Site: brandenburg
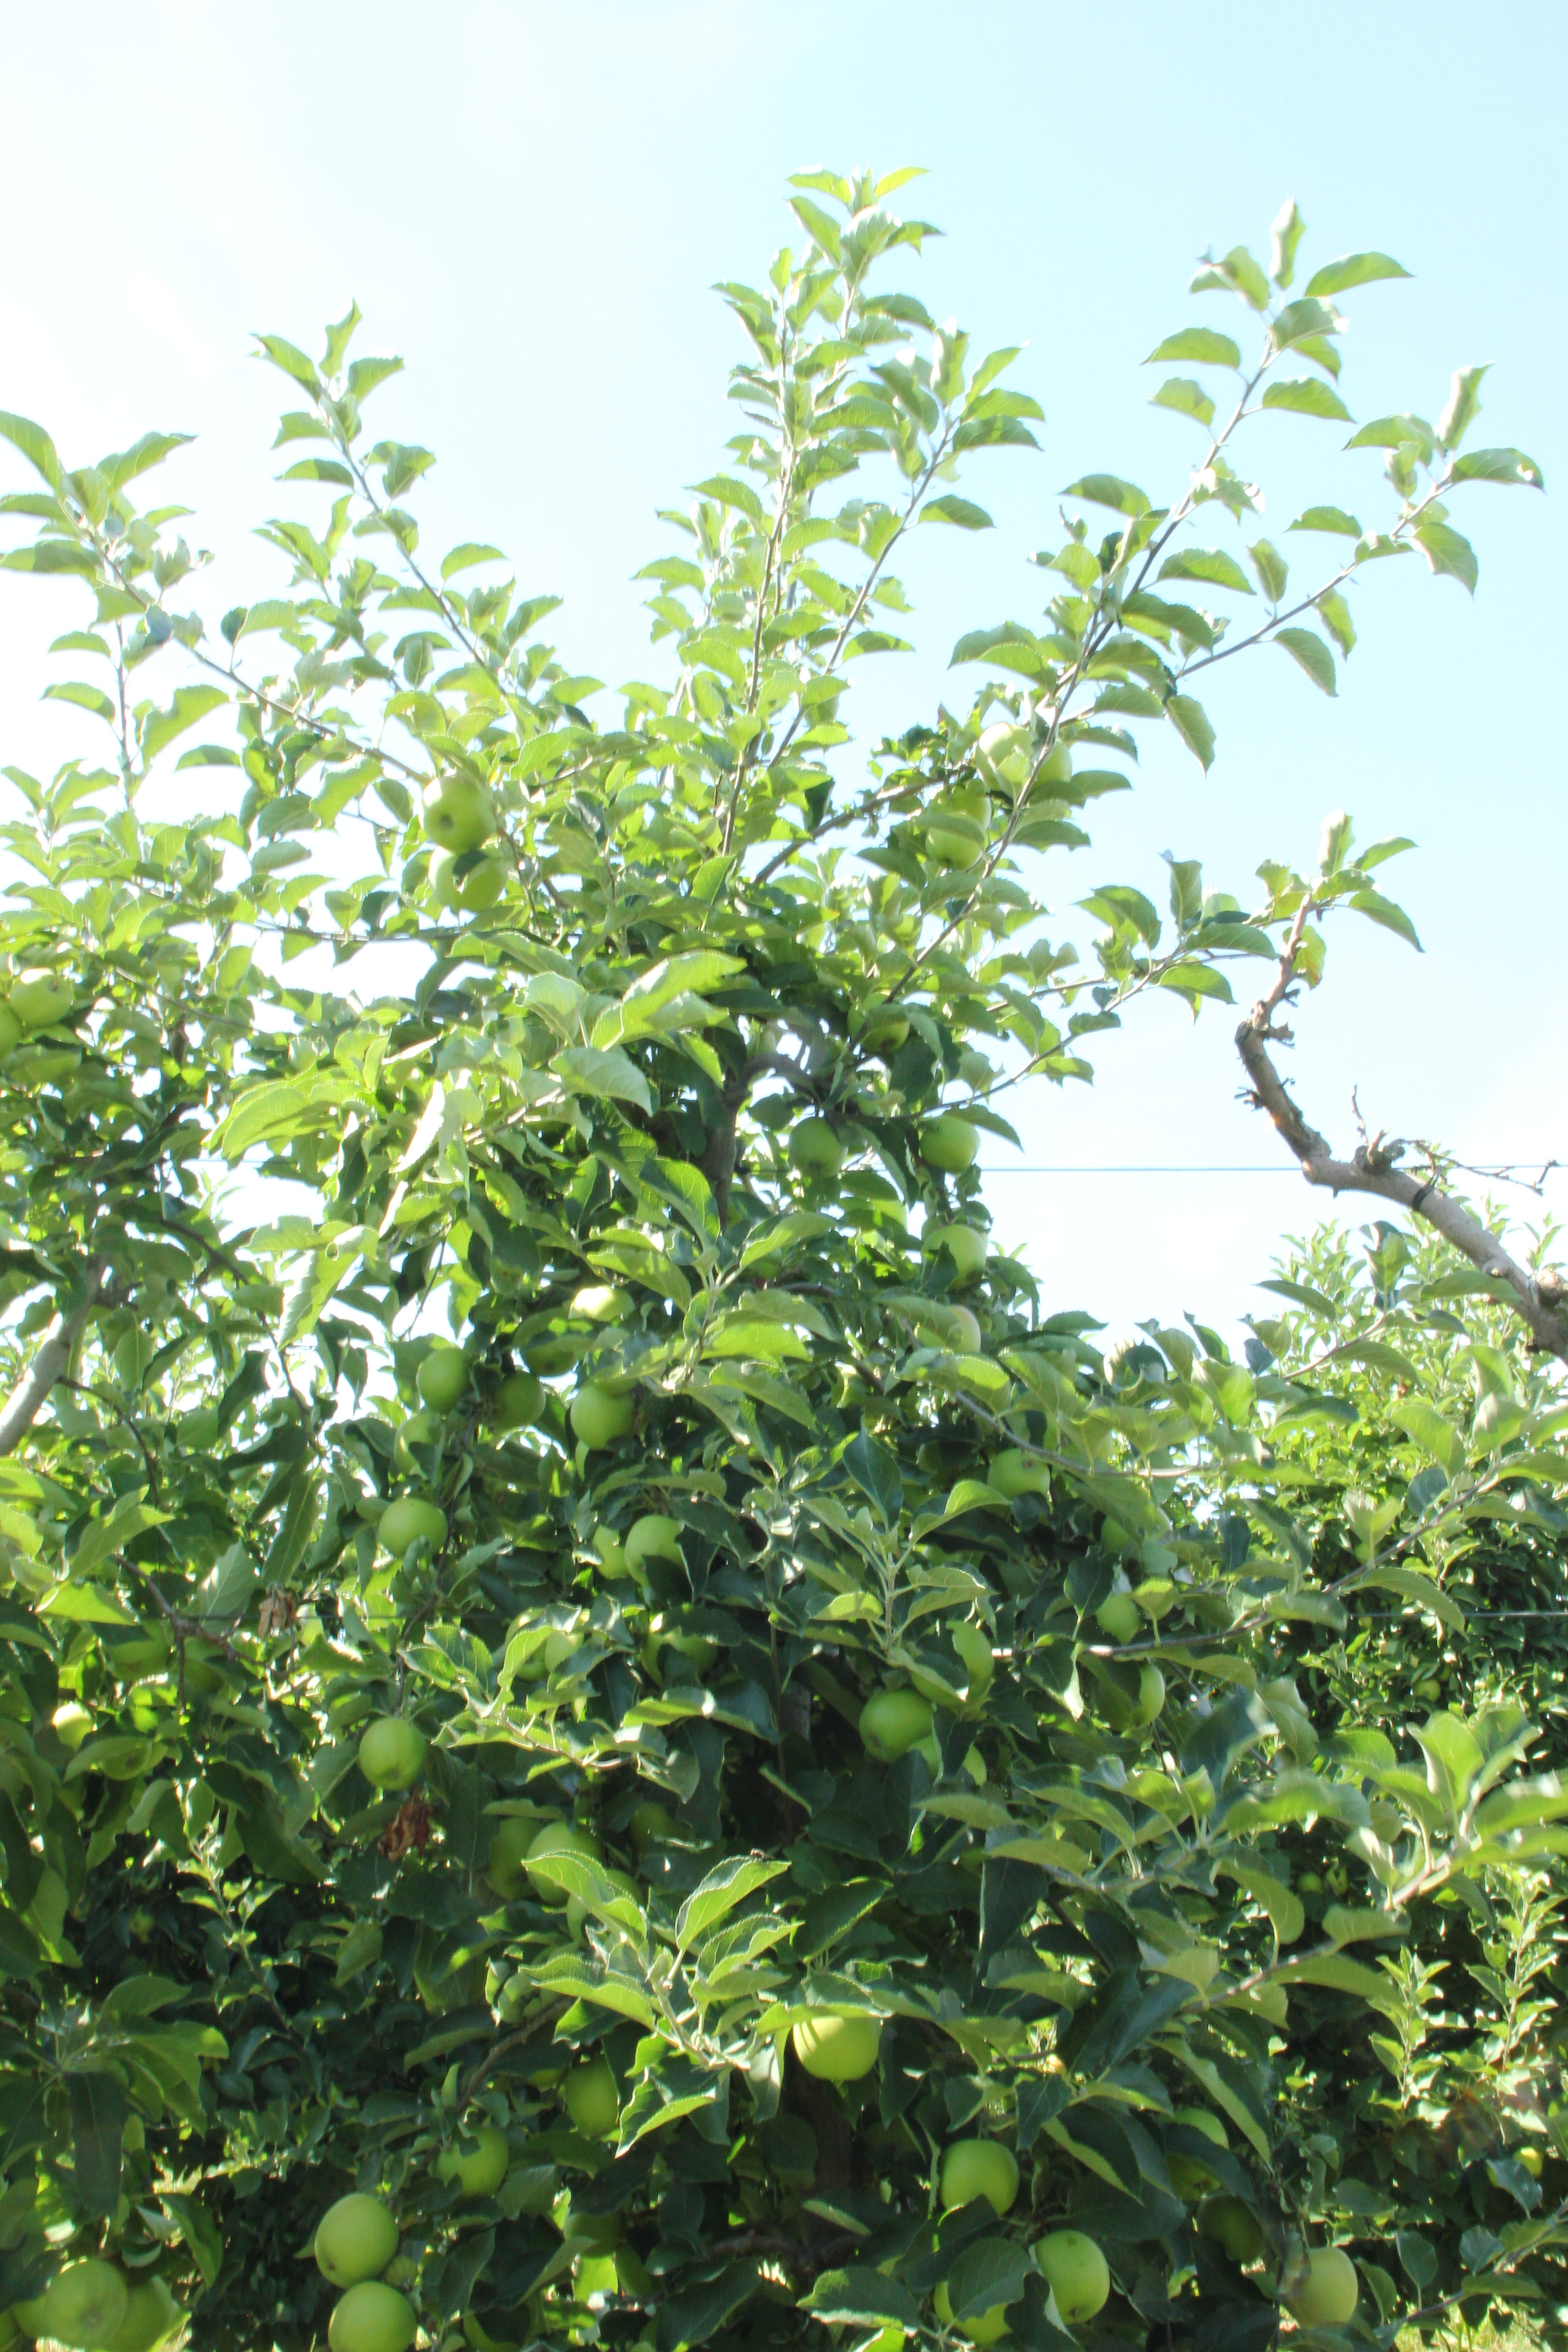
Growth stage (BBCH 77): Development of fruit